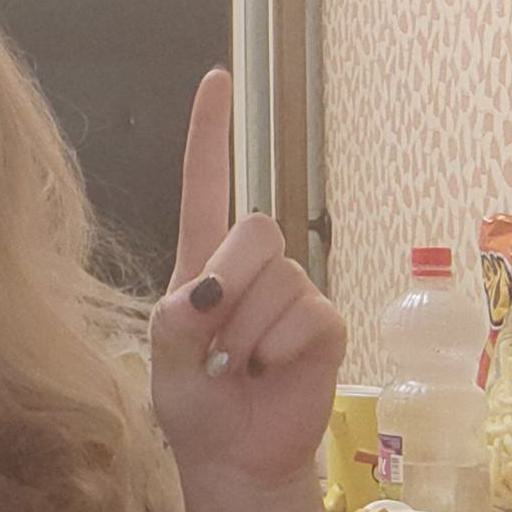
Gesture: one